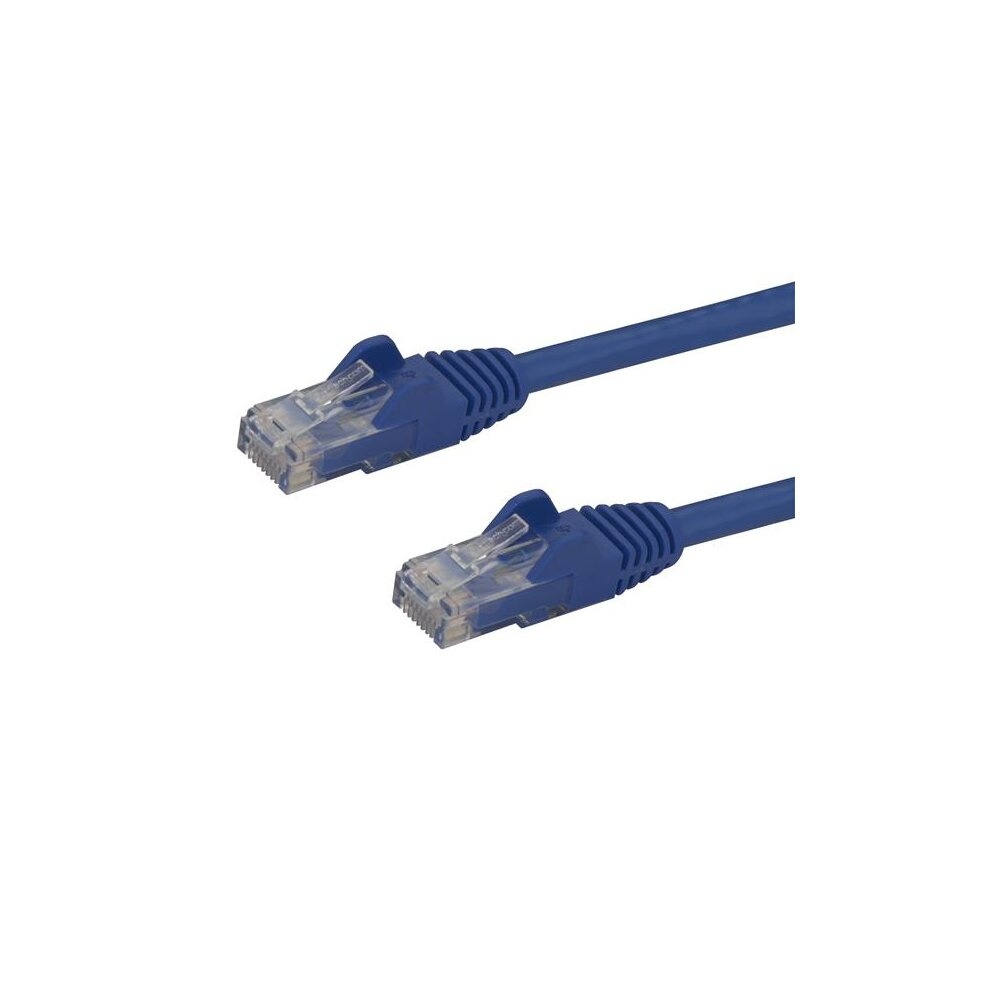
Blue CAT6 Patch Cable 1.5m
Description: StarTech.com N6PATC150CMBL Networking Cable, 1.5 meters in length, Cat6 standard with U/UTP (unshielded twisted pair) cable shielding. Equipped with RJ-45 connectors on both ends featuring plated contacts for reliable connectivity. Plug and play functionality ensures easy installation. Cable color is blue. Attributes: MPN: N6PATC150CMBL Model: N6PATC150CMBL Color: Blue Weight: 80.5 g
Brand: StarTech.com
Category: Electronics > Electronics Accessories > Cables > Network Cables > Ethernet Cables